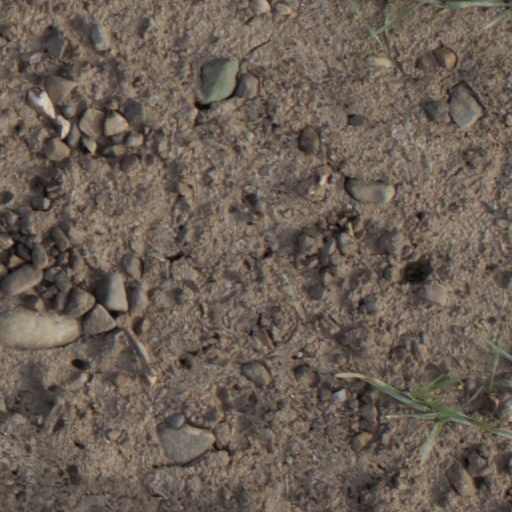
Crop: wheat